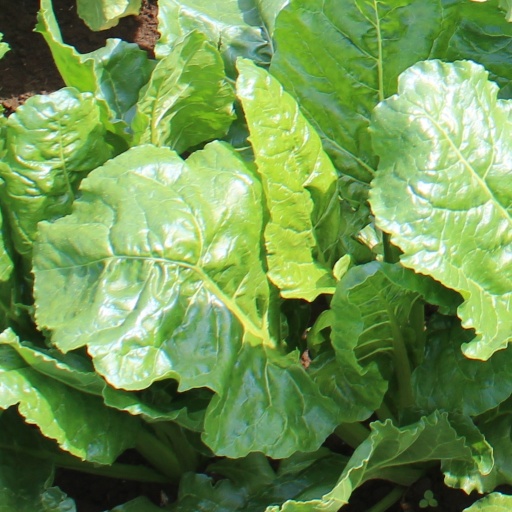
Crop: sugar beet